Gal Vihara

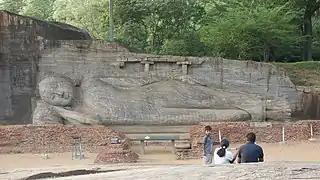
The reclining image, which depicts the Buddha's parinirvana, is the largest in Gal Vihara.

The standing image is the focus of much discussion among historians and archaeologists, since there is a general belief that it is not a statue of the Buddha. The image is tall, and stands on a low pedestal shaped like a lotus. It leans back in a relaxed manner, its arms folded across its chest. The statue's face carries a sorrowful expression and the reclining image—which depicts the Buddha's parinirvana—lies next to it, which has led some to believe that it is the monk Ānanda, who is lamenting the Buddha's demise at his deathbed. The remains of the walls, however, indicate that the two images were once in separate chambers, rather than next to each other. Paranavithana believes that the statue is of the Buddha, which depicts the "para dukkha dukkhitha" mudra or "sorrow for the sorrow of others". However, this is a rarely used gesture in Sinhalese sculpture, and is seen at only a few locations in the country. Another possibility is that the image shows the Buddha during his second week after enlightenment, which he spent gazing at the Bodhi Tree in gratitude for providing him shelter. The image is not mentioned in the "Chulavamsa", which only mentions the other three. While this may be an indication that it is not an image of the Buddha, it is also possible that it may have been made at an earlier period than the others.